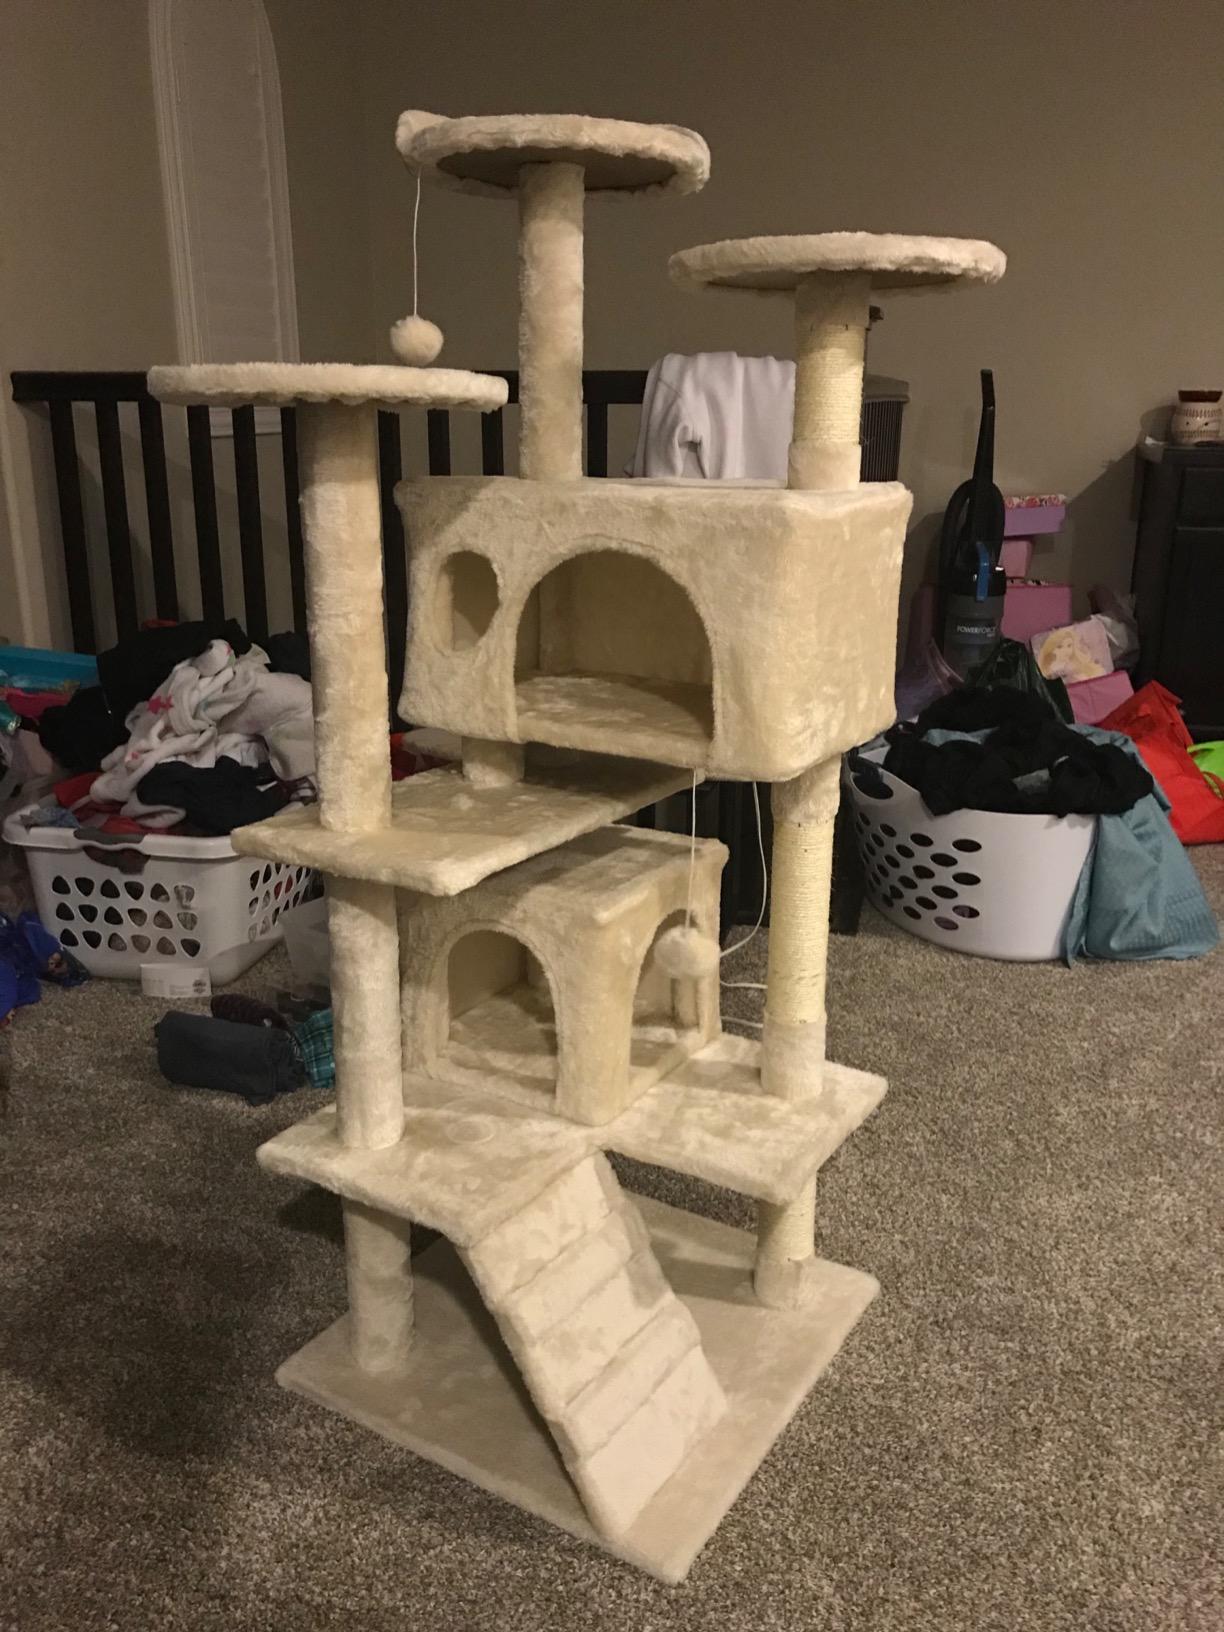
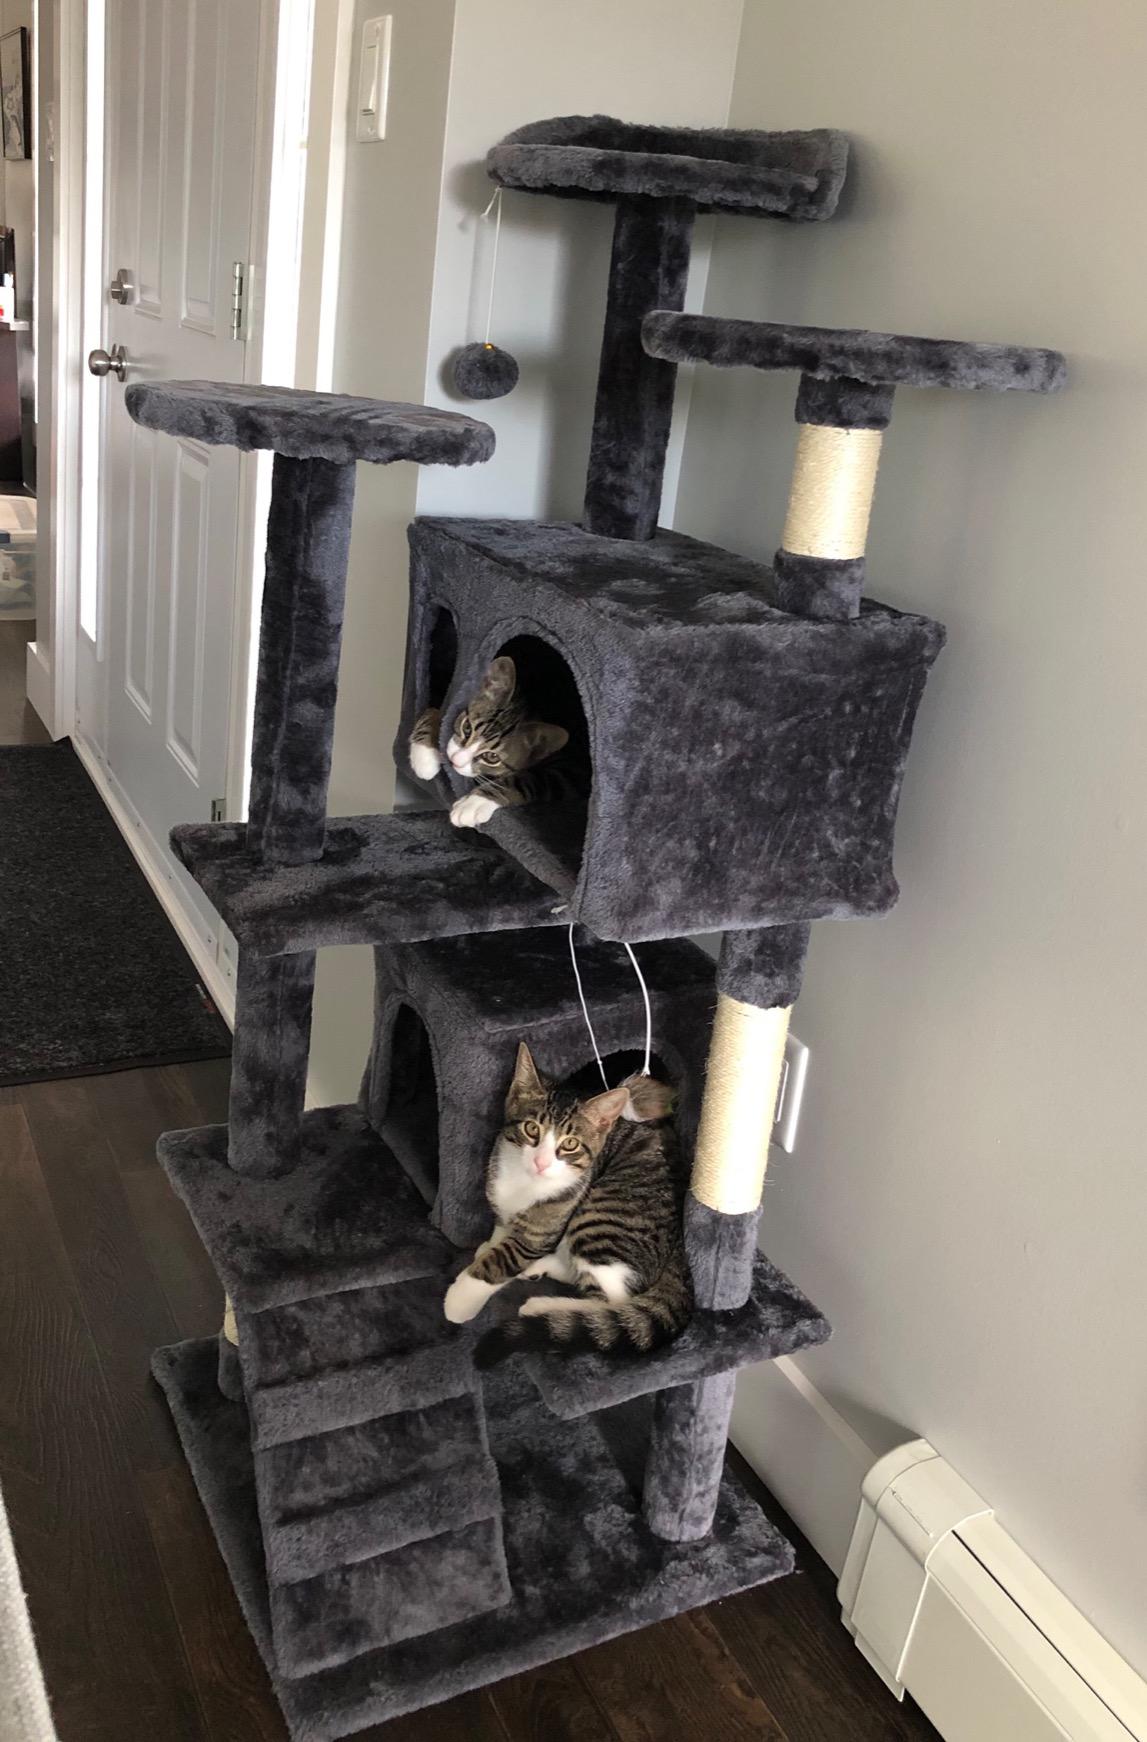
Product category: items_cat tree
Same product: no